Romance (prose fiction)

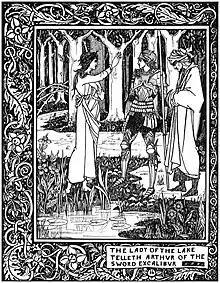
"How Arthur by the mean of Merlin gat Excalibur his sword of the Lady of the Lake", illustration for "Le Morte Darthur", J. M. Dent & Co., London (1893–1894), by Aubrey Beardsley

Romance is "a fictitious narrative in prose or verse; the interest of which turns upon marvellous and uncommon incidents", a narrative method that contrasts with the modern, main tradition of the novel, which realistically depicts life. Walter Scott describes romance as a "kindred term" to the novel, and many European languages do not distinguish between them (e.g., ""le roman", "der Roman", "il romanzo"" in French, German, and Italian, respectively).